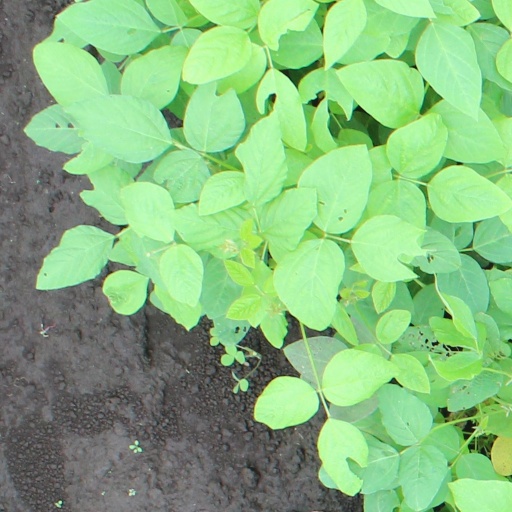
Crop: soybean